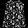
Label: Shirt